Max Aitken, 1st Baron Beaverbrook

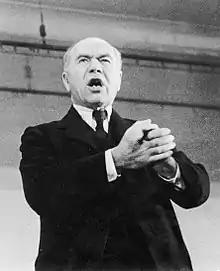
Lord Beaverbrook during the Second World War

After the war, Beaverbrook concentrated on running the "Daily Express". He turned the dull newspaper into a glittering and witty journal with an optimistic attitude, filled with an array of dramatic photo layouts. He hired first-rate writers such as Francis Williams and the cartoonist David Low. He embraced new technology and bought new presses to print the paper in Manchester. In 1919, the circulation of the "Daily Express" was under 40,000 a day; by 1937, it was 2,329,000 a day, making it the most successful of all British newspapers and generating huge profits for Beaverbrook, whose wealth was already such that he never took a salary. After the Second World War, the "Daily Express" became the largest-selling newspaper in the world, with a circulation of 3,706,000. Beaverbrook launched the "Sunday Express" in December 1918, but it only established a significant readership after John Junor became its editor in 1954. In 1923, in a joint deal with Lord Rothermere, Beaverbrook bought the "Evening Standard". Beaverbrook acquired a controlling stake in the Glasgow "Evening Citizen", and in 1928 he launched the "Scottish Daily Express".